PTAB (bomb)

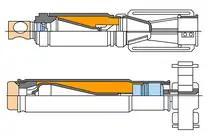
Cross section of the PTAB

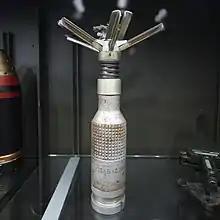
PTAB bomb

PTAB (Russian ПТАБ, short for Противотанковая Авиабомба, "Antitank Aviation Bomb") was a Soviet World War II high-explosive anti-tank (HEAT) shaped charge bomb.